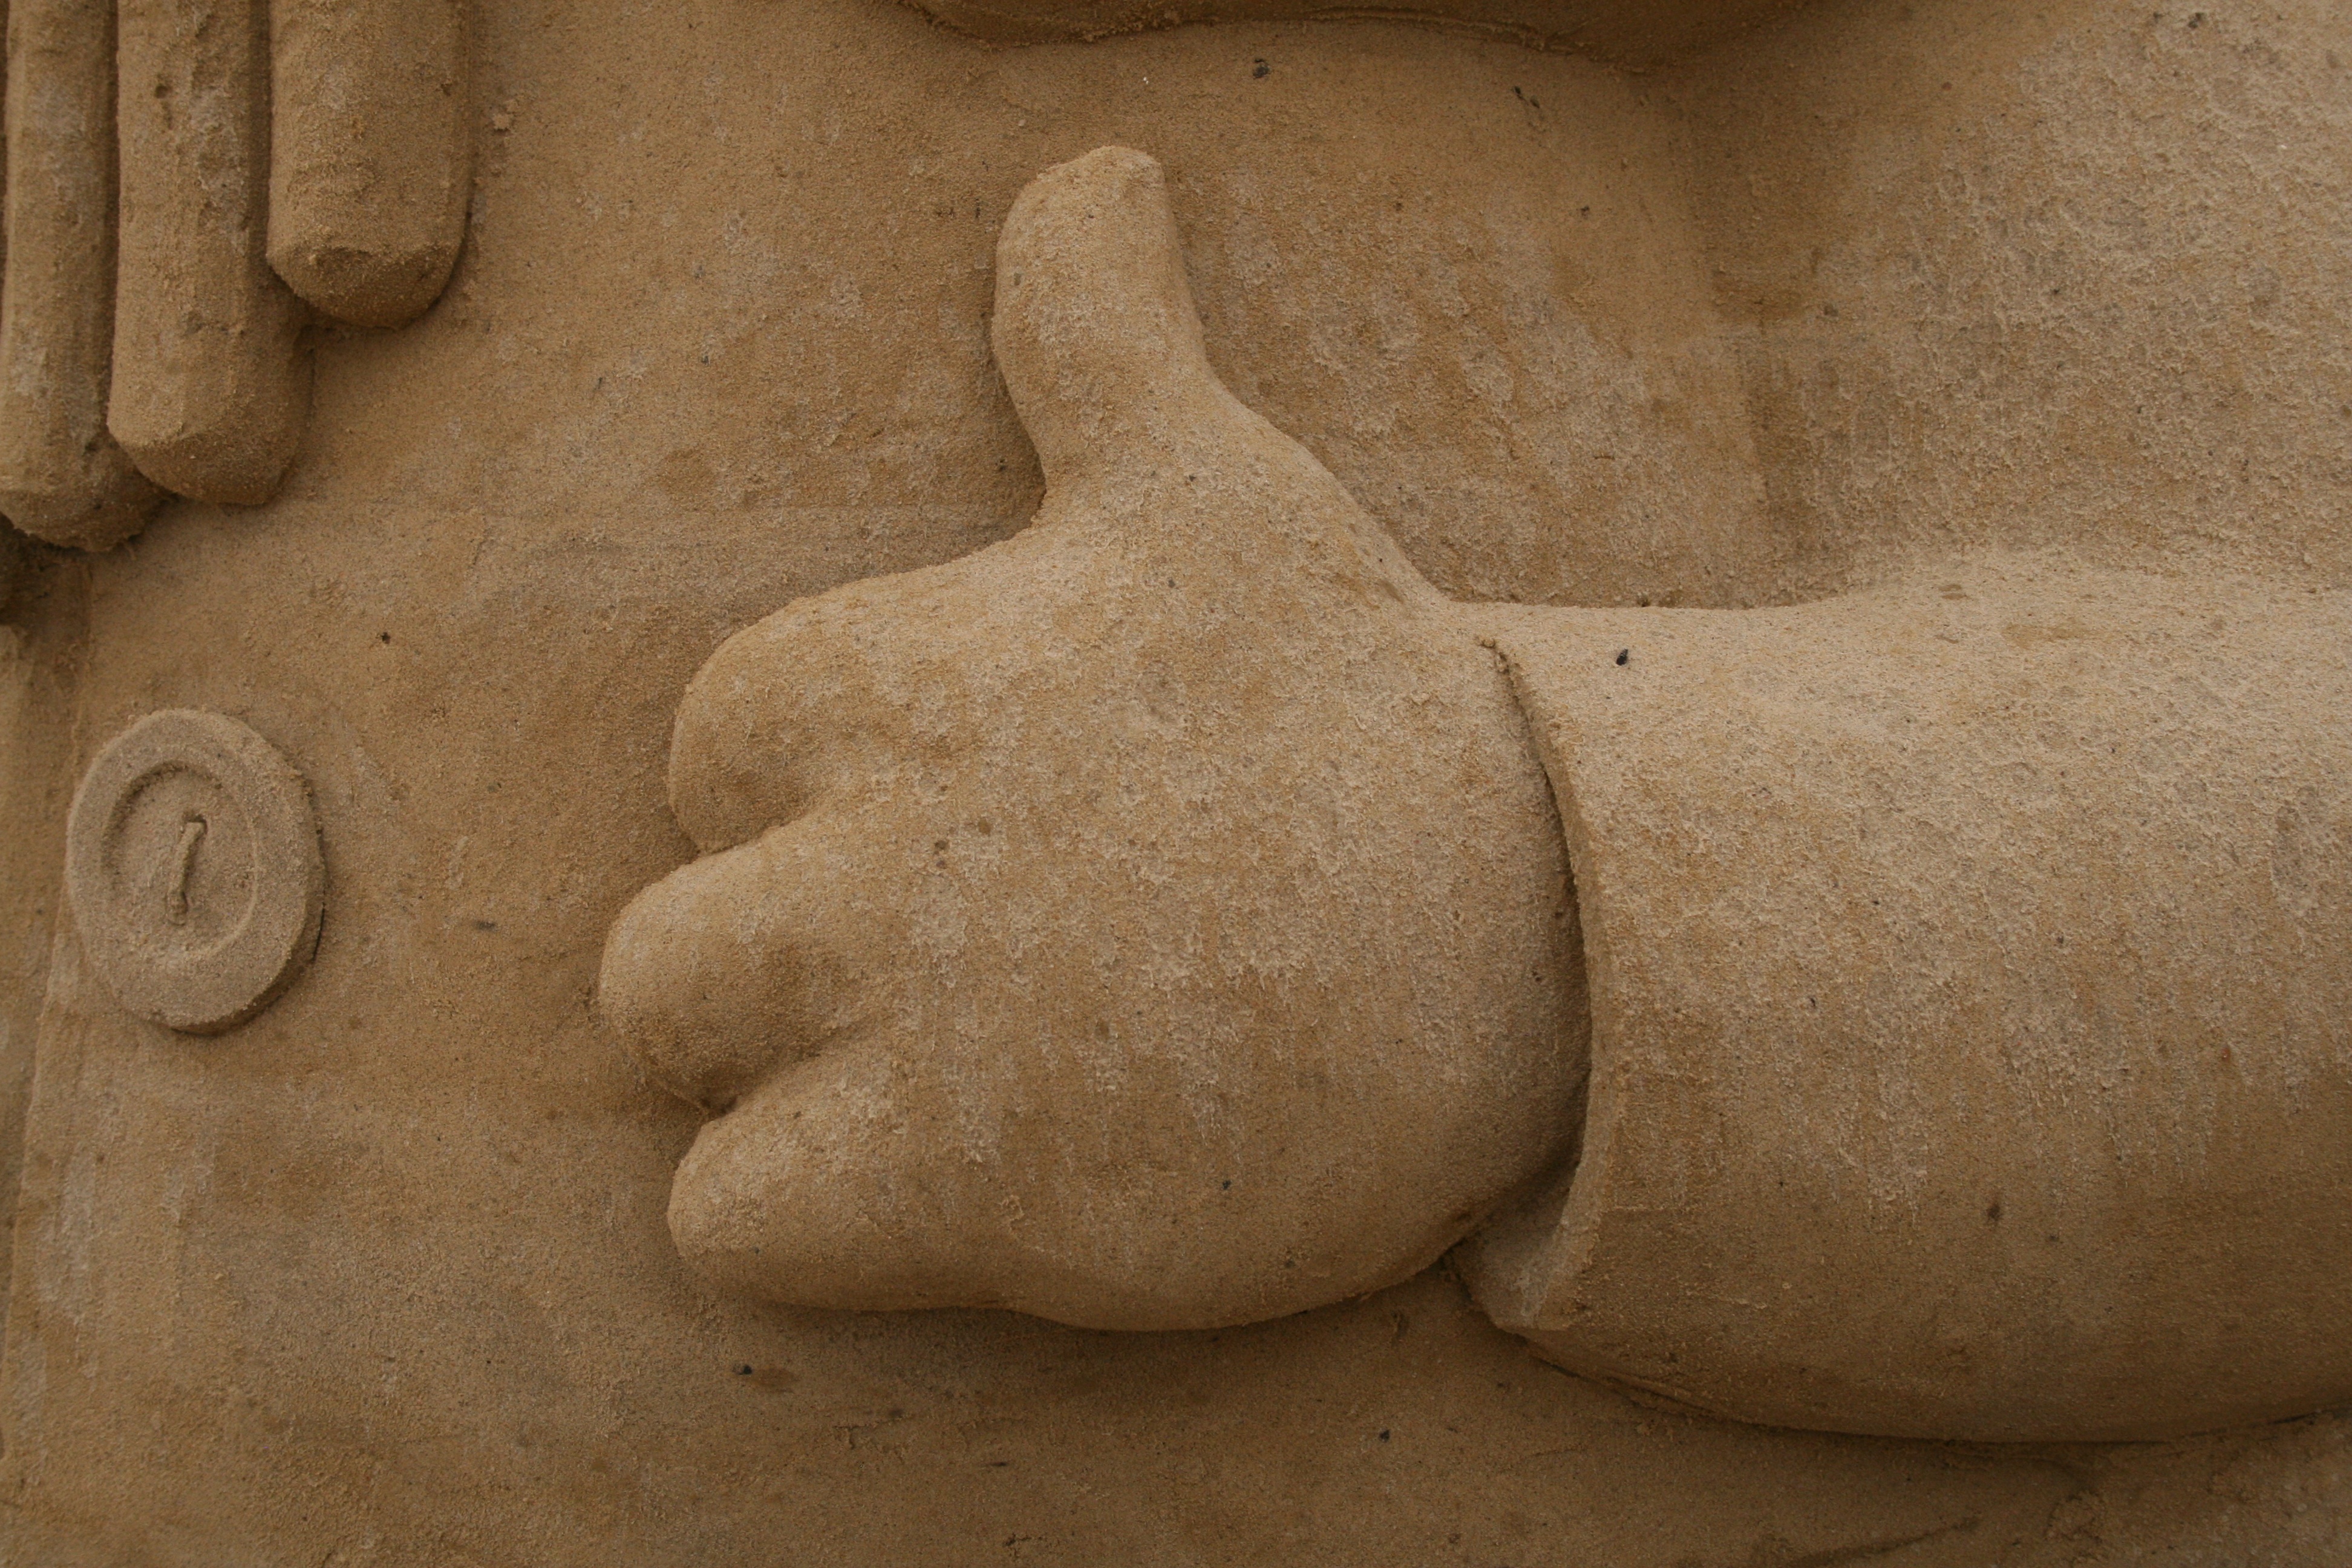
hand, beach, sand, rock, wood, monument, statue, food, ceramic, material, artwork, thumbs up, sculpture, art, temple, like, carving, relief, thumb, sandburg, stone carving, sand sculpture, sand sculptures, sandworld, sculpture art, ancient history, facebook like